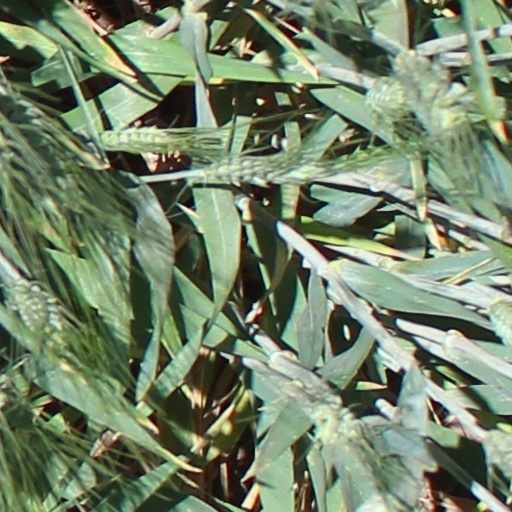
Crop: wheat